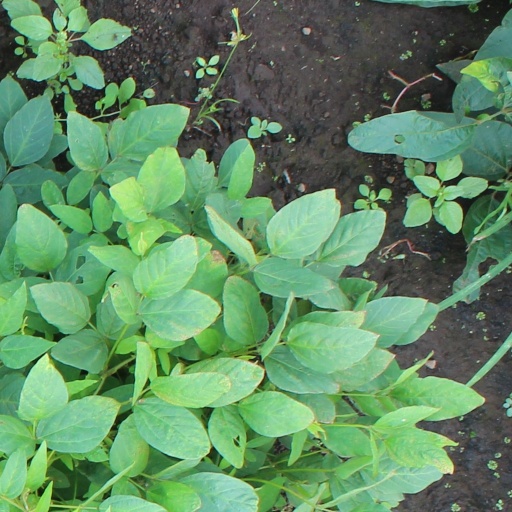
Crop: soybean